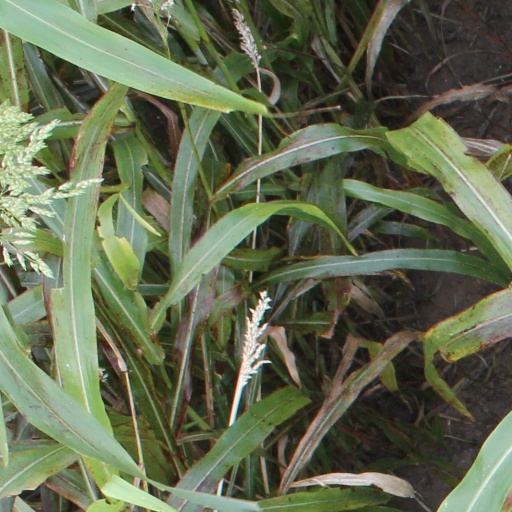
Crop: sorghum